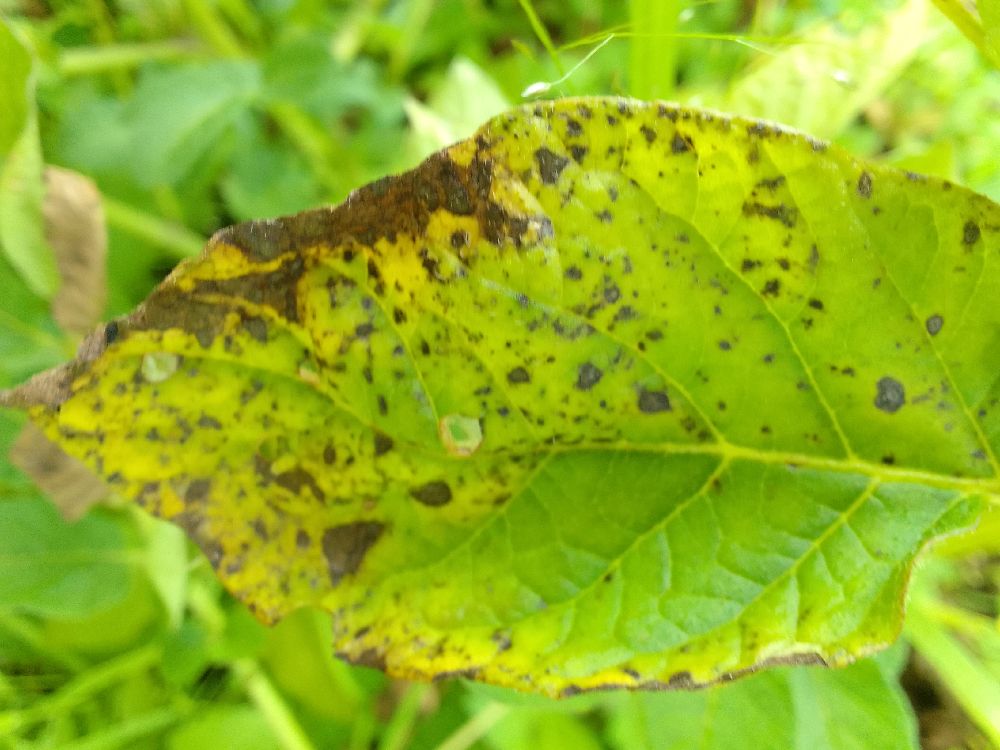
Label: Early blight